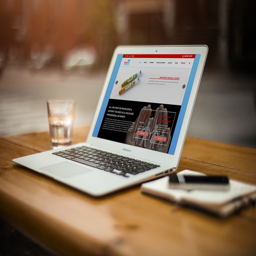
how essential is a website for a business